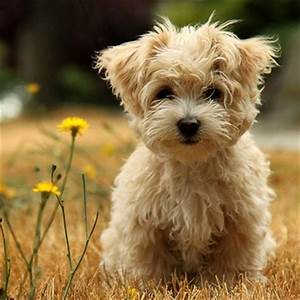
Label: dog